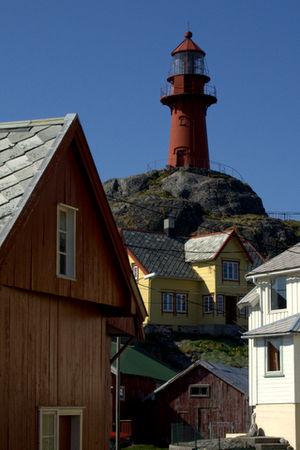
Le phare d'Ona est un feu côtier de la commune de Sandøy, dans le Comté de Møre og Romsdal. Il est géré par l'administration côtière norvégienne.